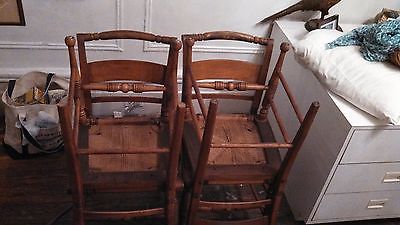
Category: chair